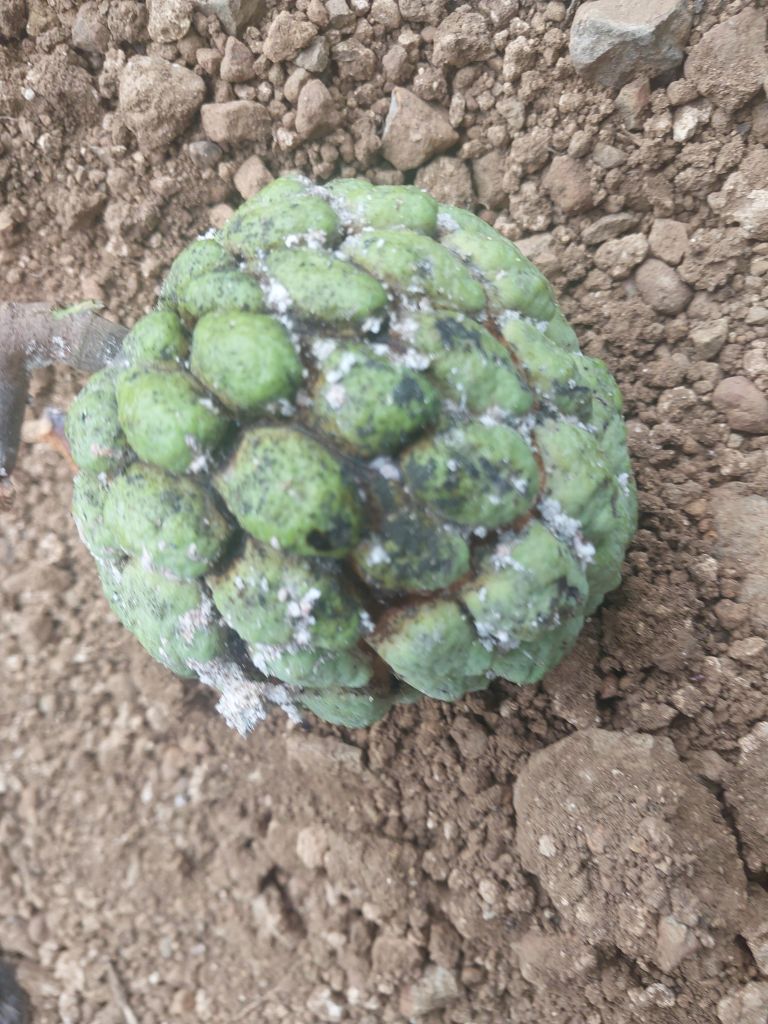
Disease label: Leaf spot on fruit